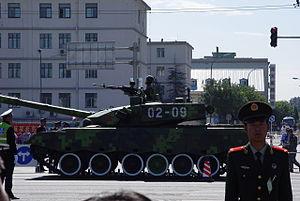
Le biathlon de chars de combat est une compétition militaire créée par les Forces armées de la Fédération de Russie en 2013. C'est une des épreuves des Jeux militaires internationaux. Il se fonde sur l'entraînement complexe des équipages de chars d'assaut, y compris leurs compétences de franchissement sur terrain accidenté combinées avec la capacité de fournir un tir précis et rapide tout en effectuant des manœuvres.